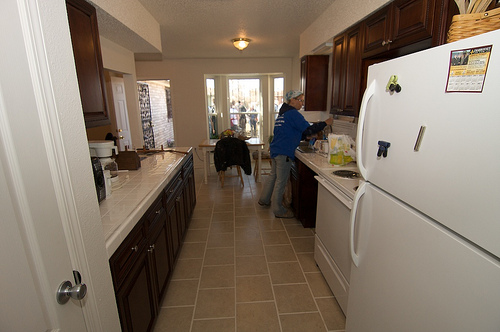
user: Given an image and a question. Answer the question in a short answer. Question: The upper portion of this white kitchen fixture for food storage is called a what? Short Answer:
assistant: freezer